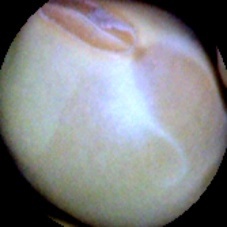
Label: Immature